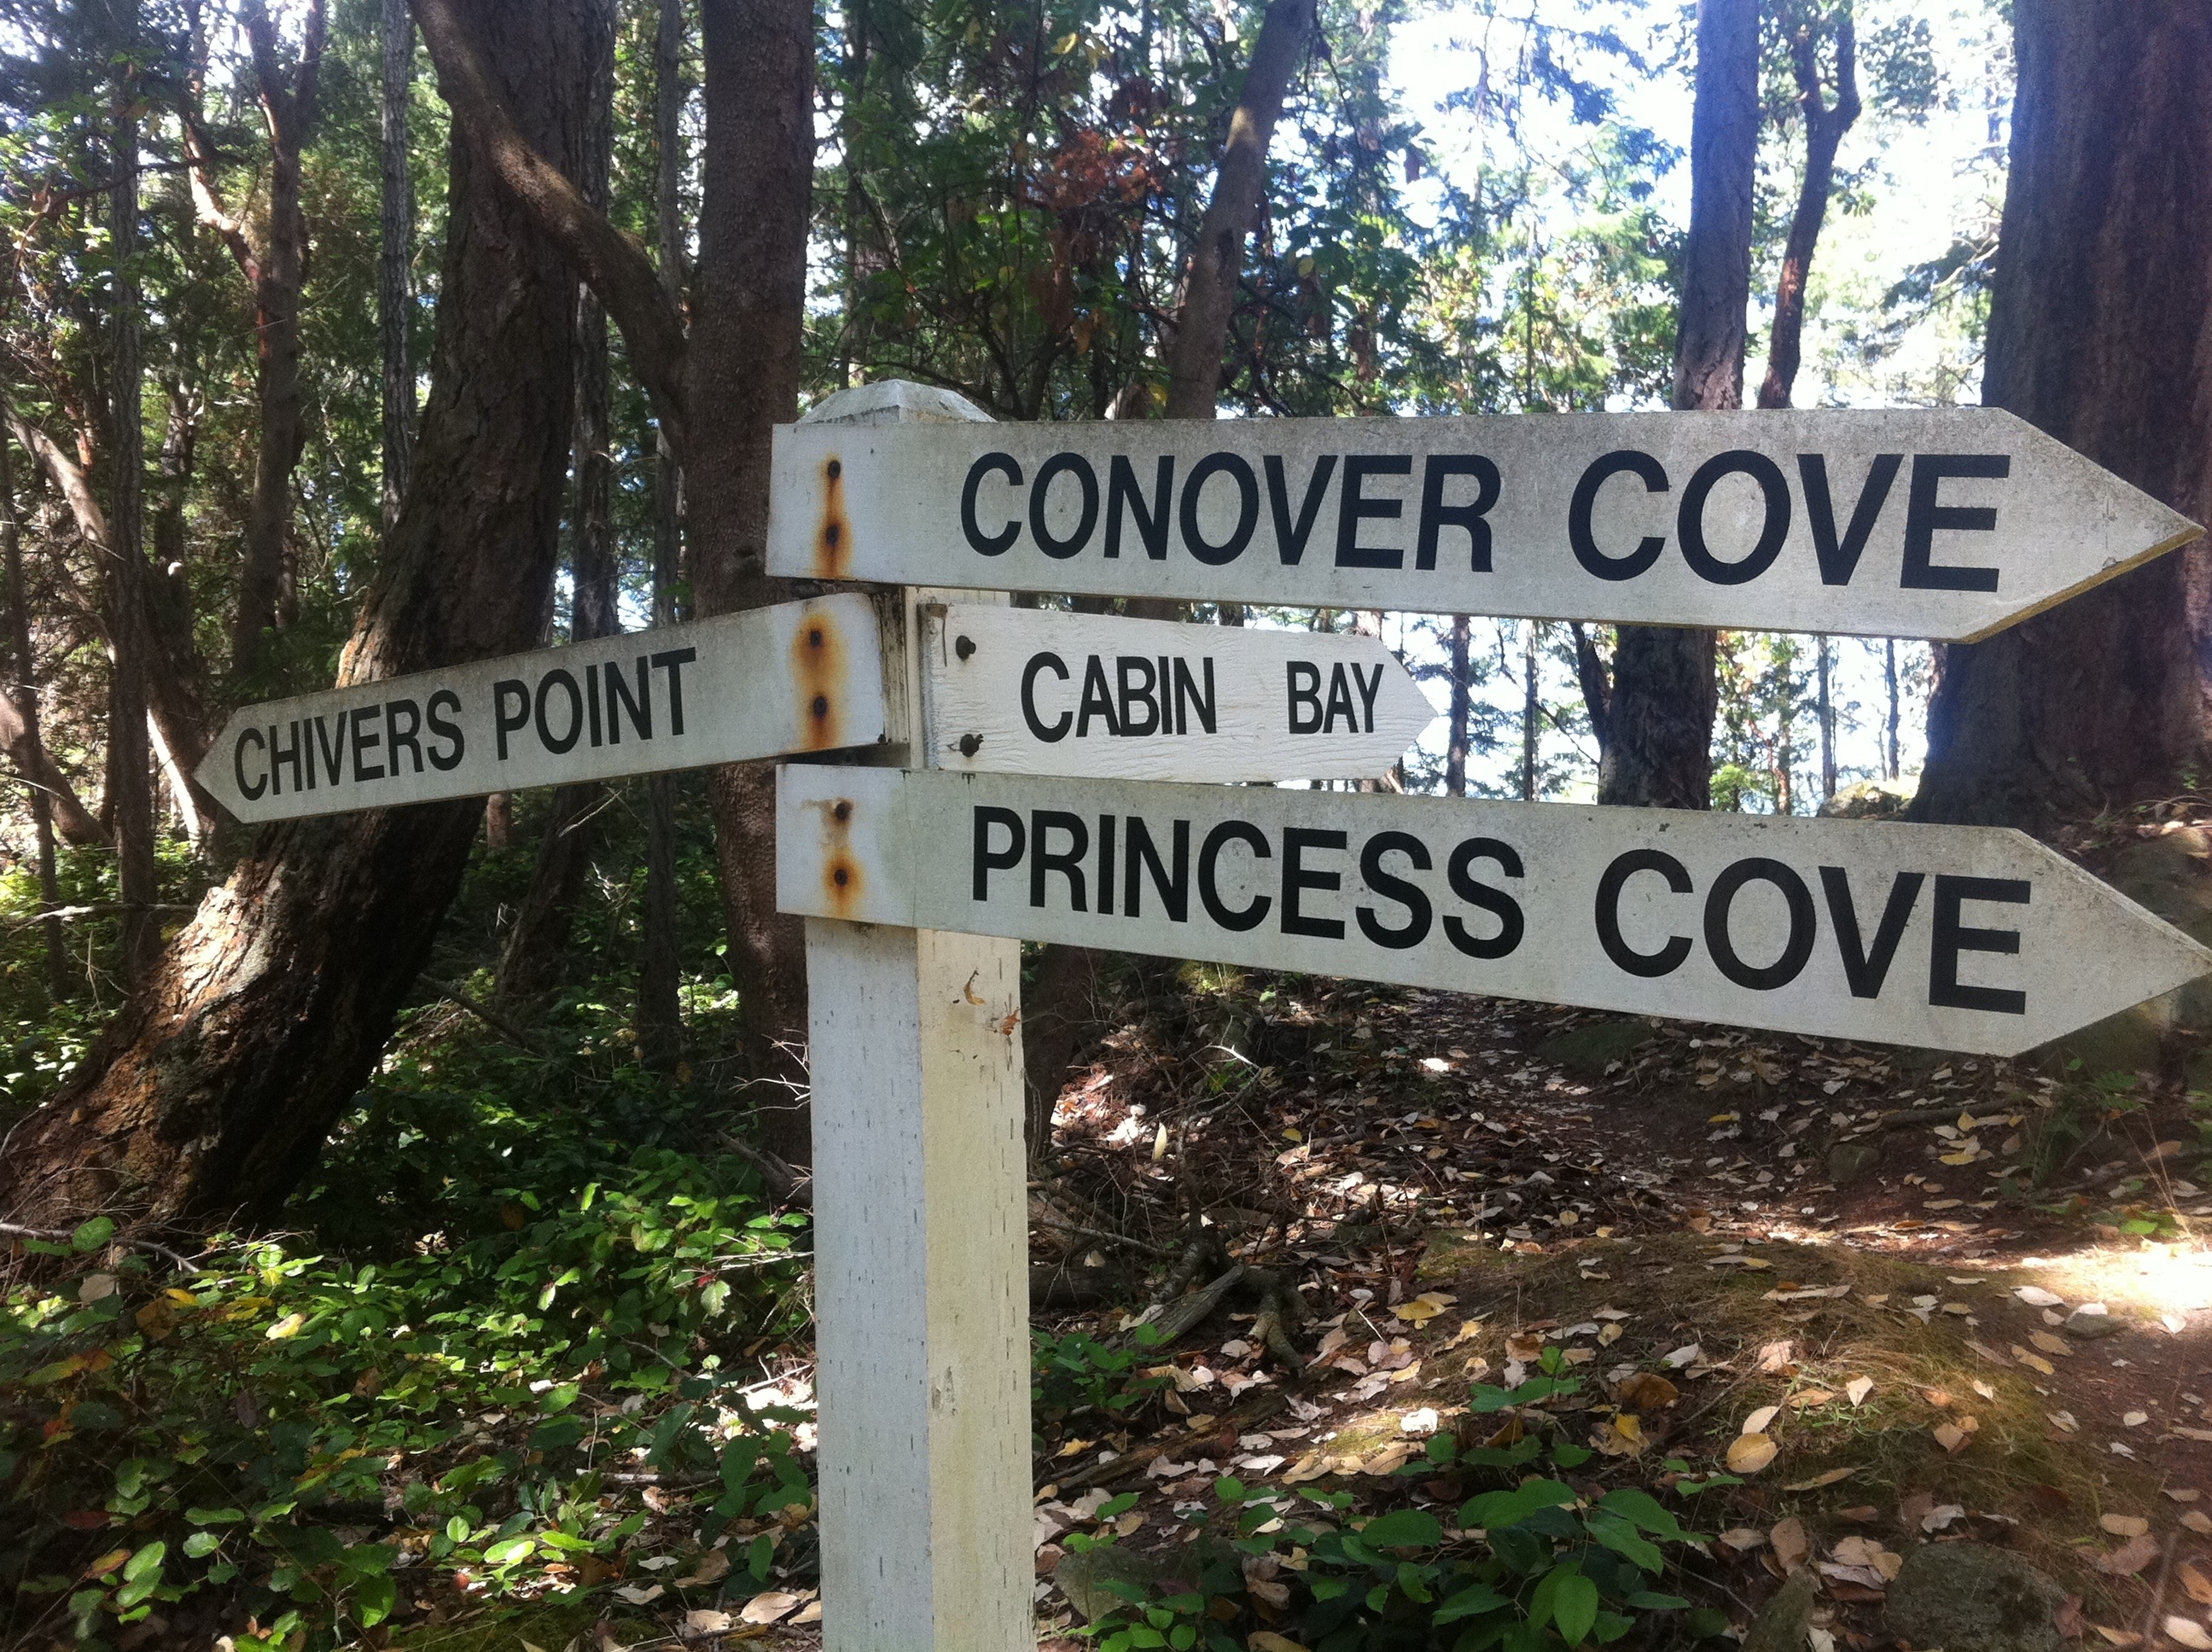
trail, sign, street sign, signage, odyssey